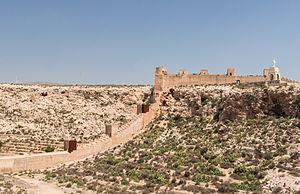
Vue des remparts d'Almeria, Espagne.